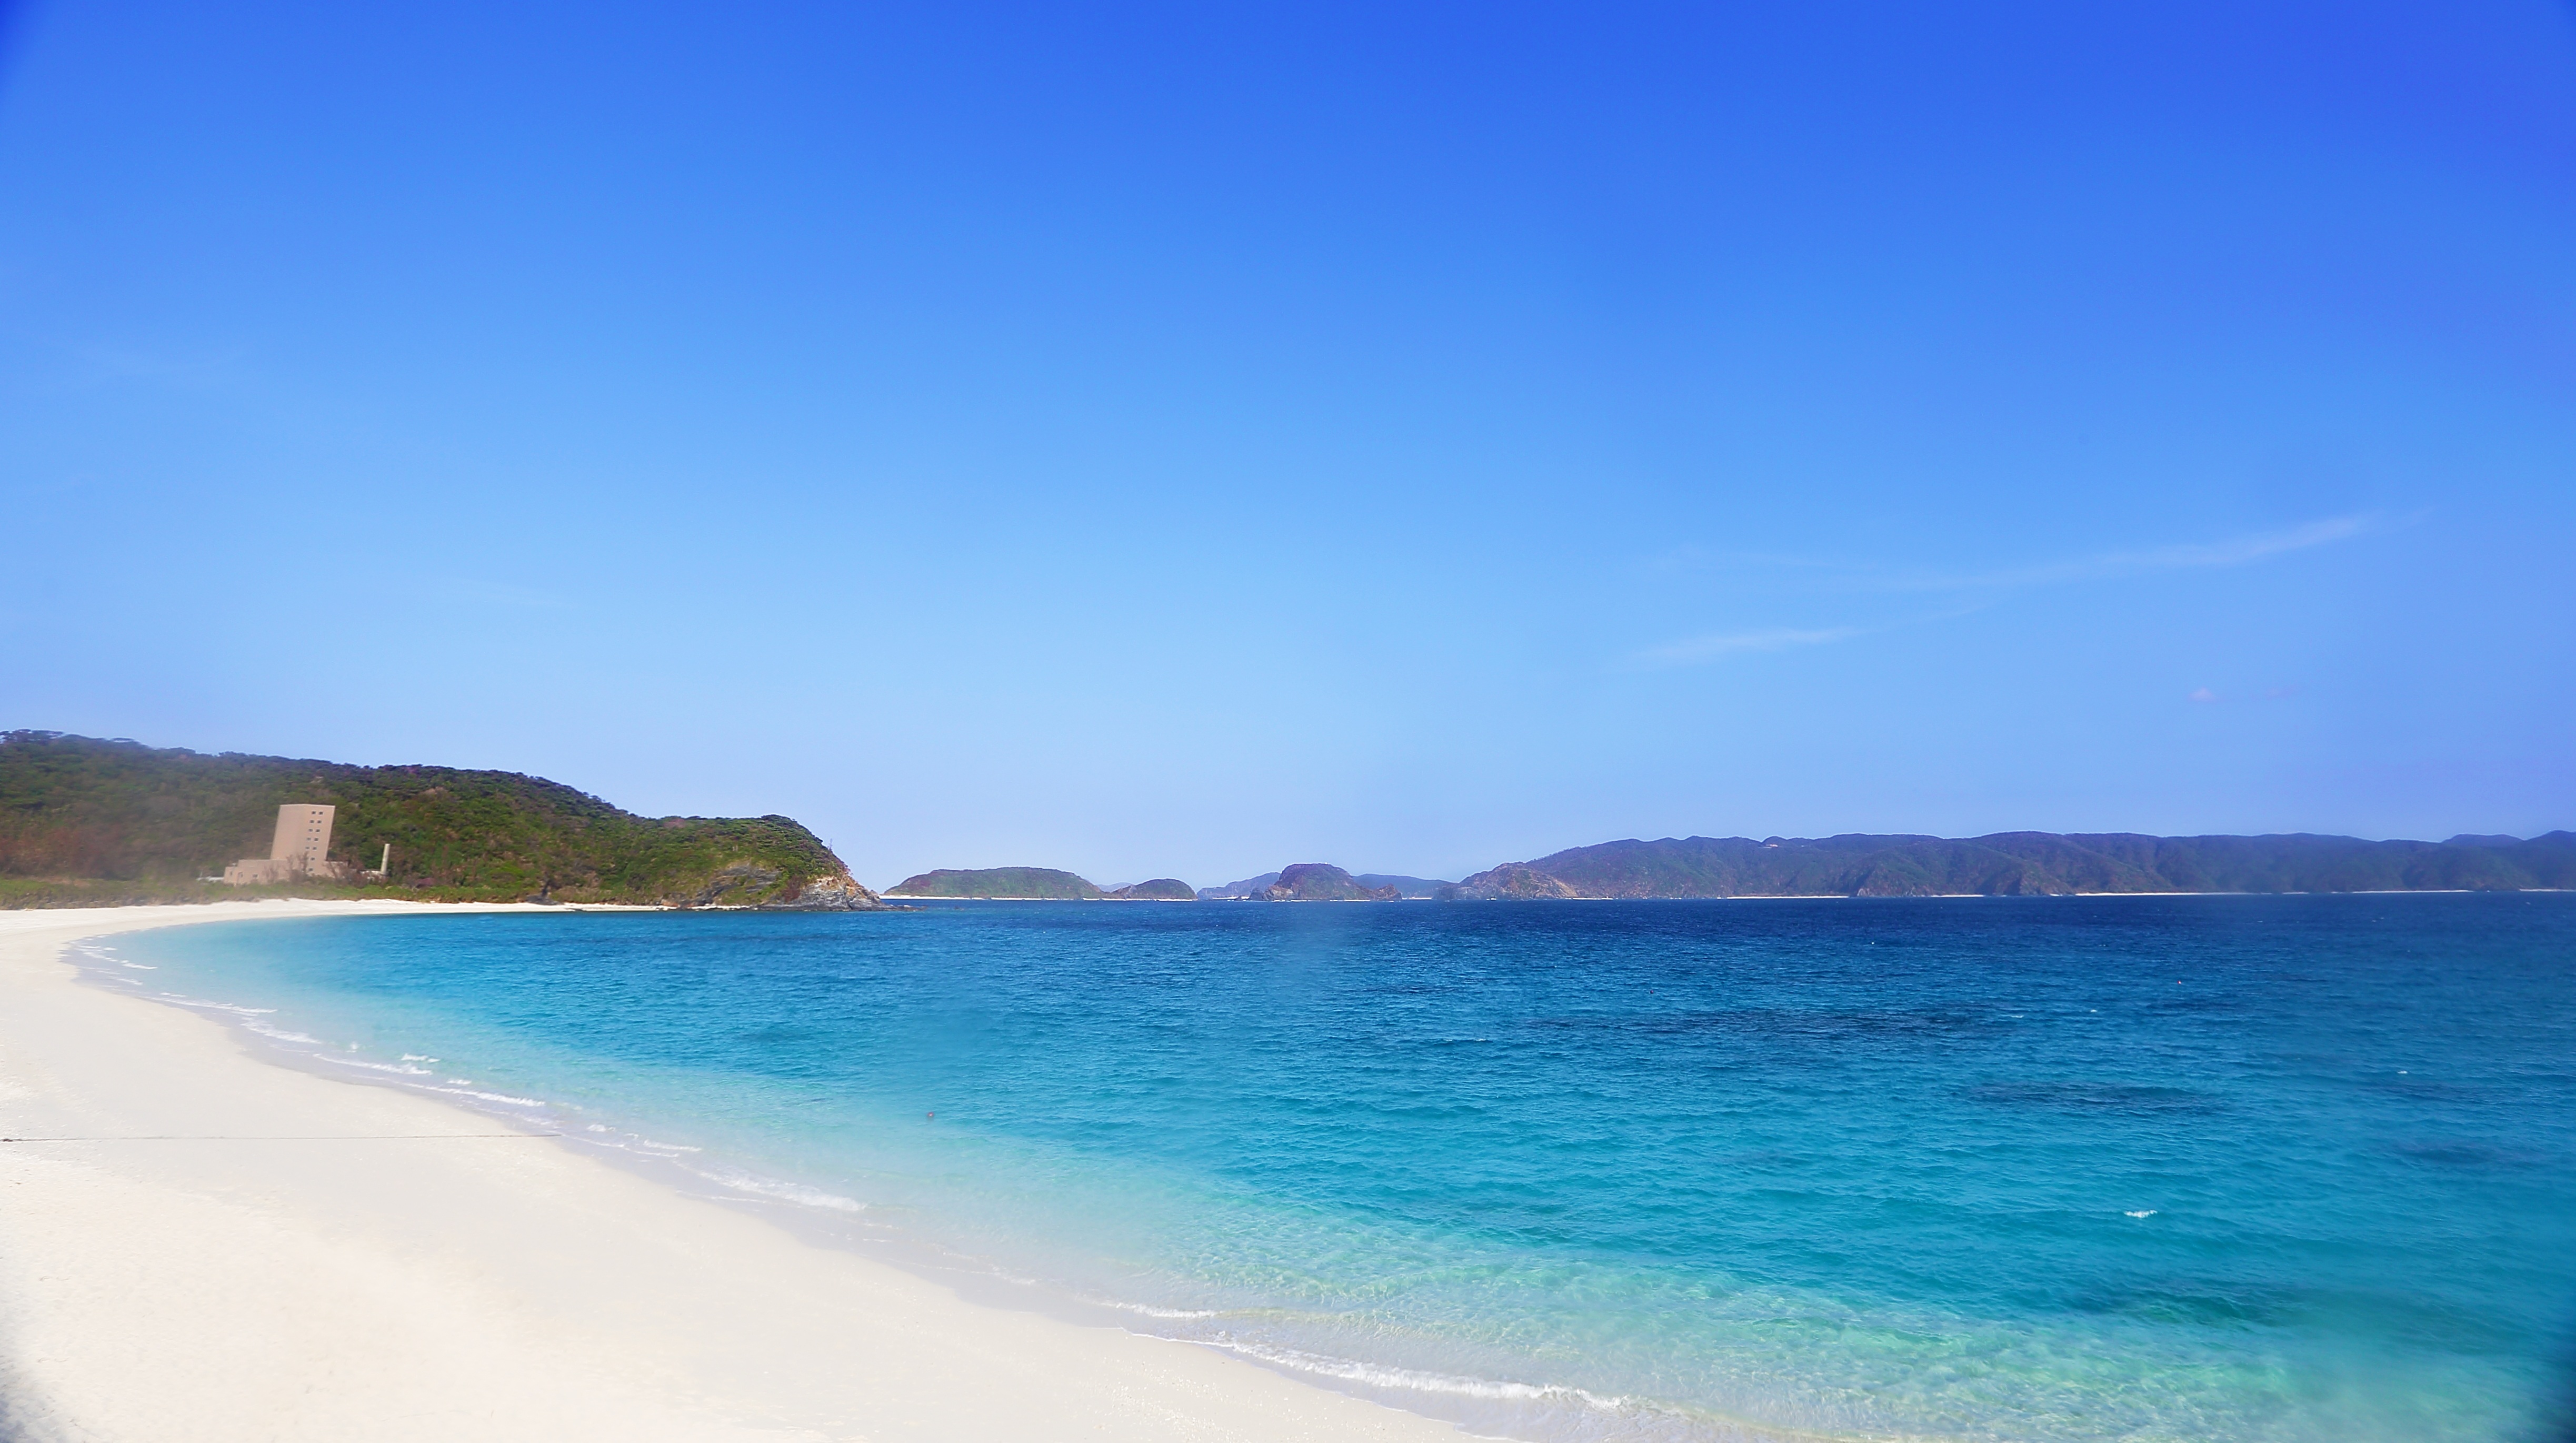
beach, landscape, sea, coast, ocean, horizon, shore, vacation, spring, lagoon, bay, island, body of water, blue sky, caribbean, cape, islet, white cloud, the waves, the sea, wind wave